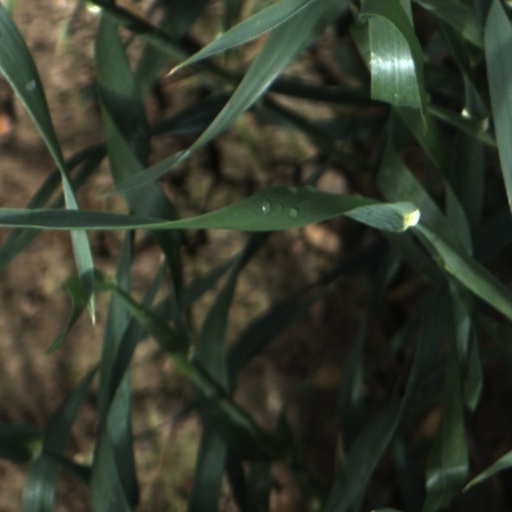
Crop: wheat